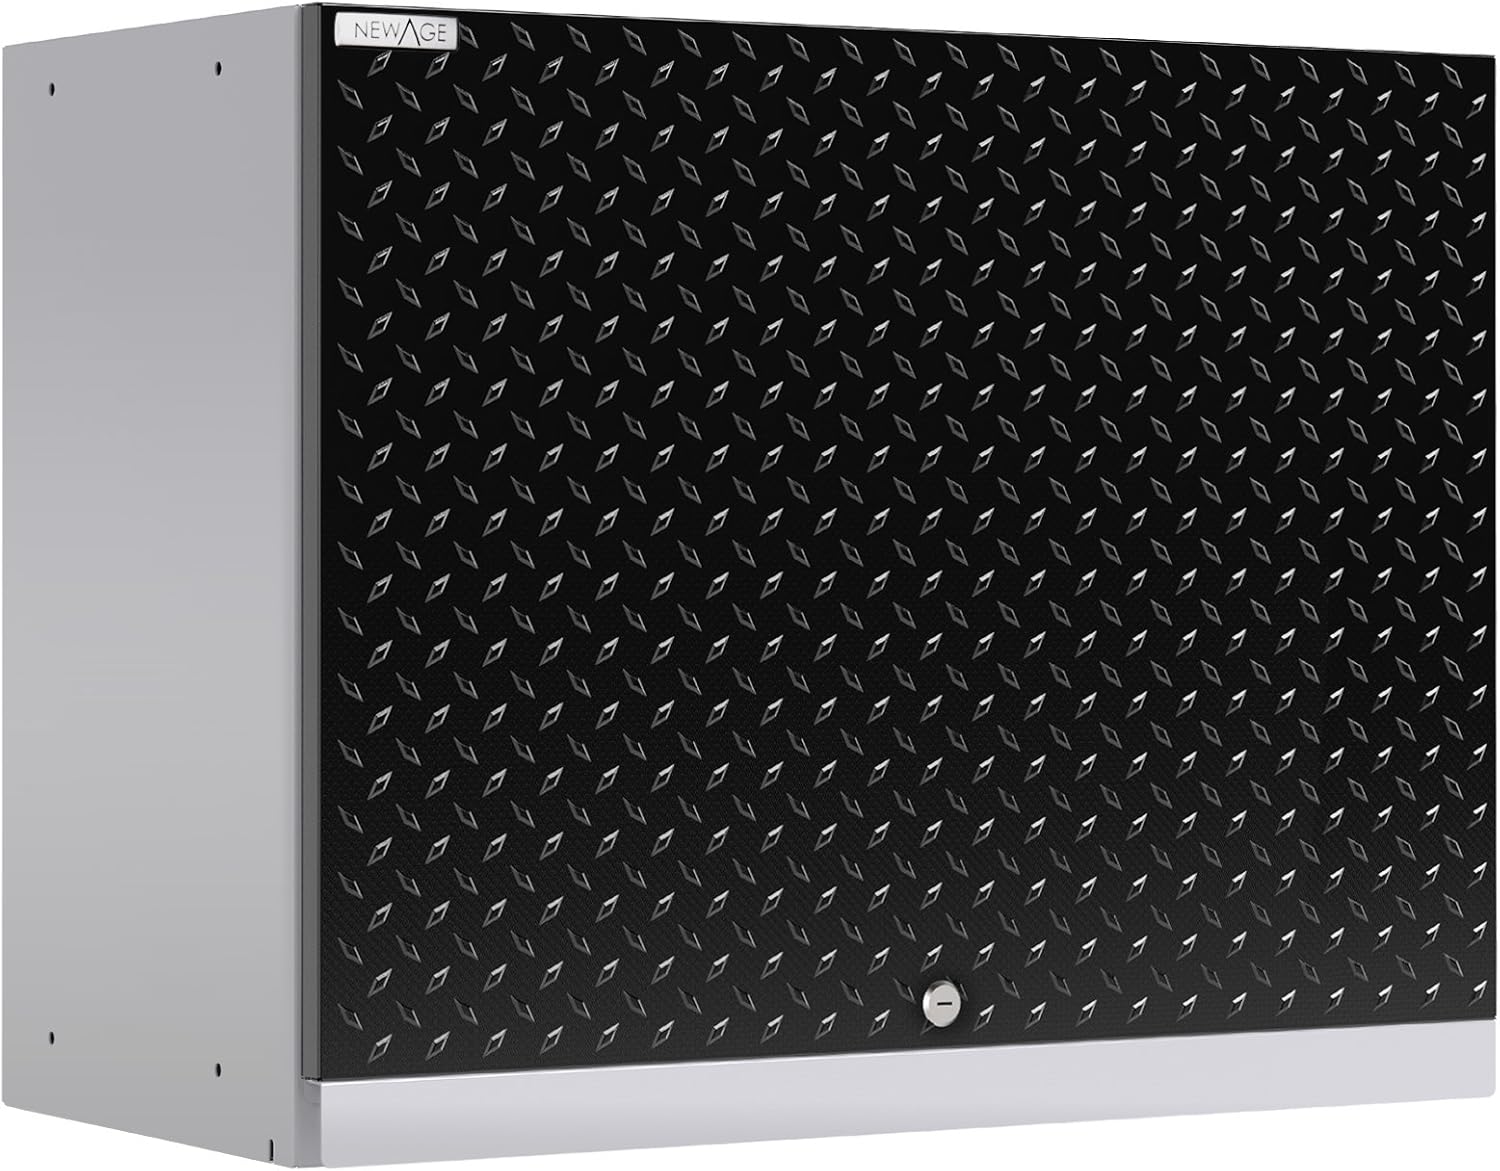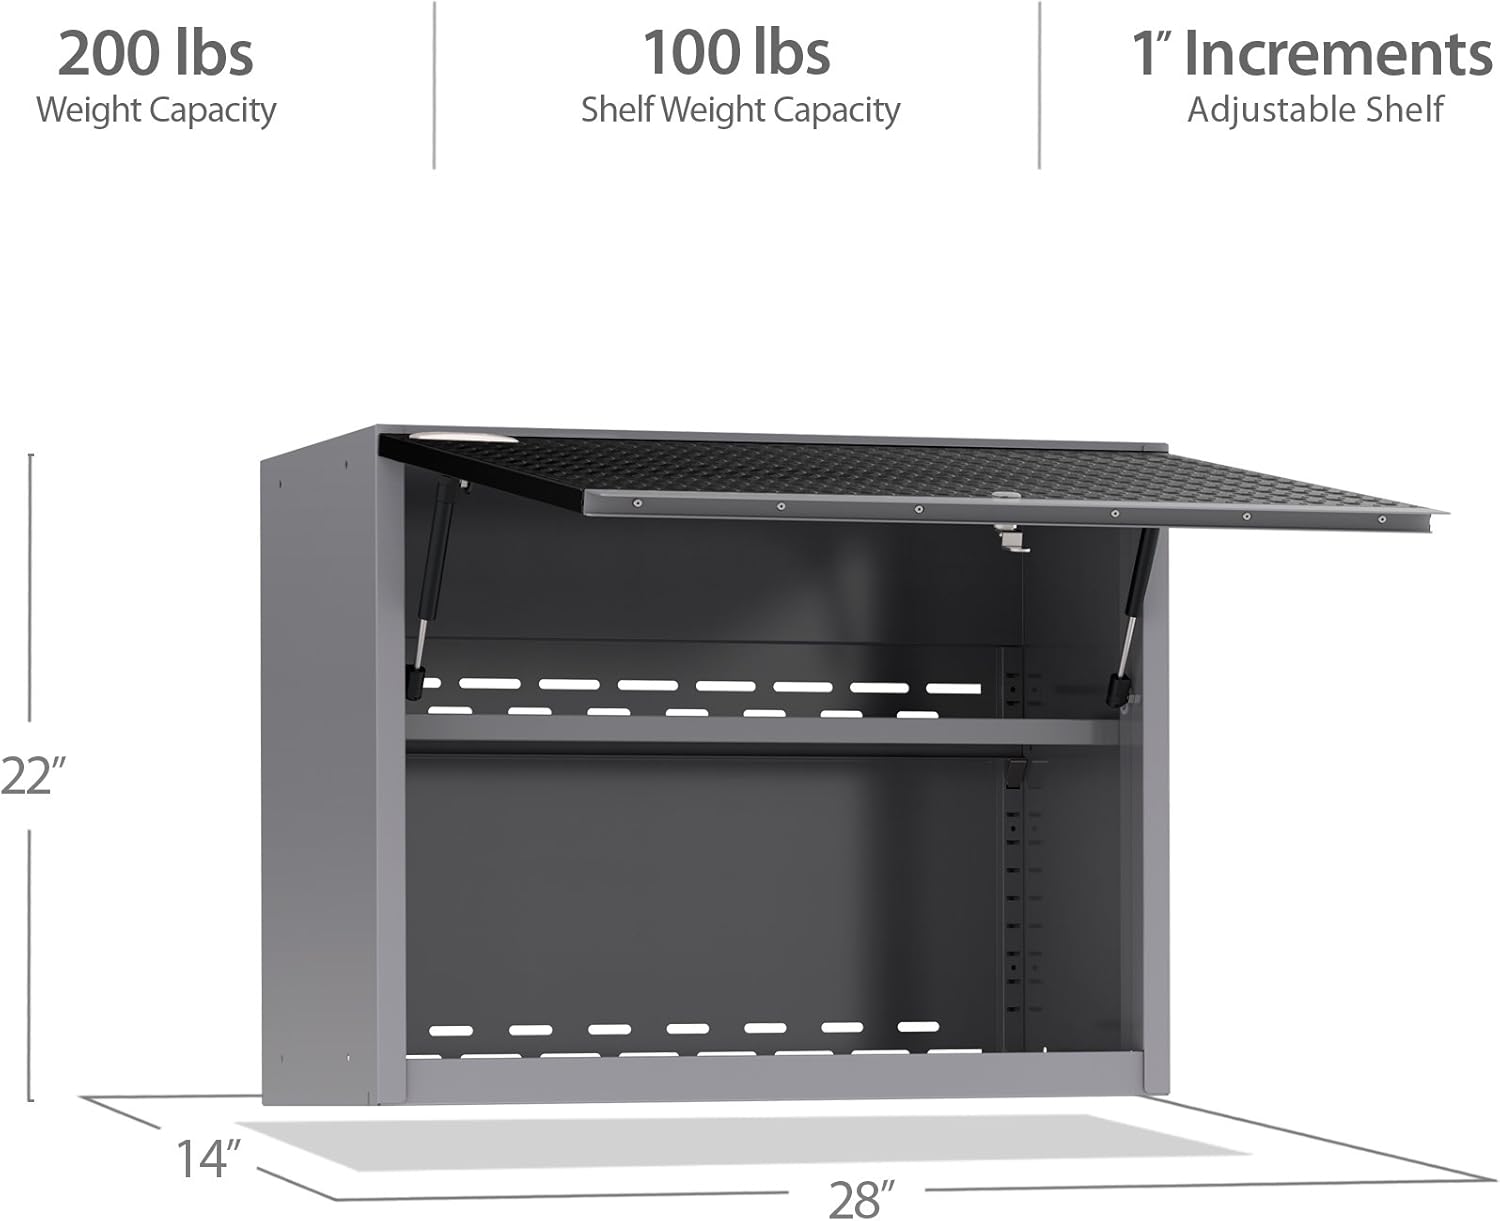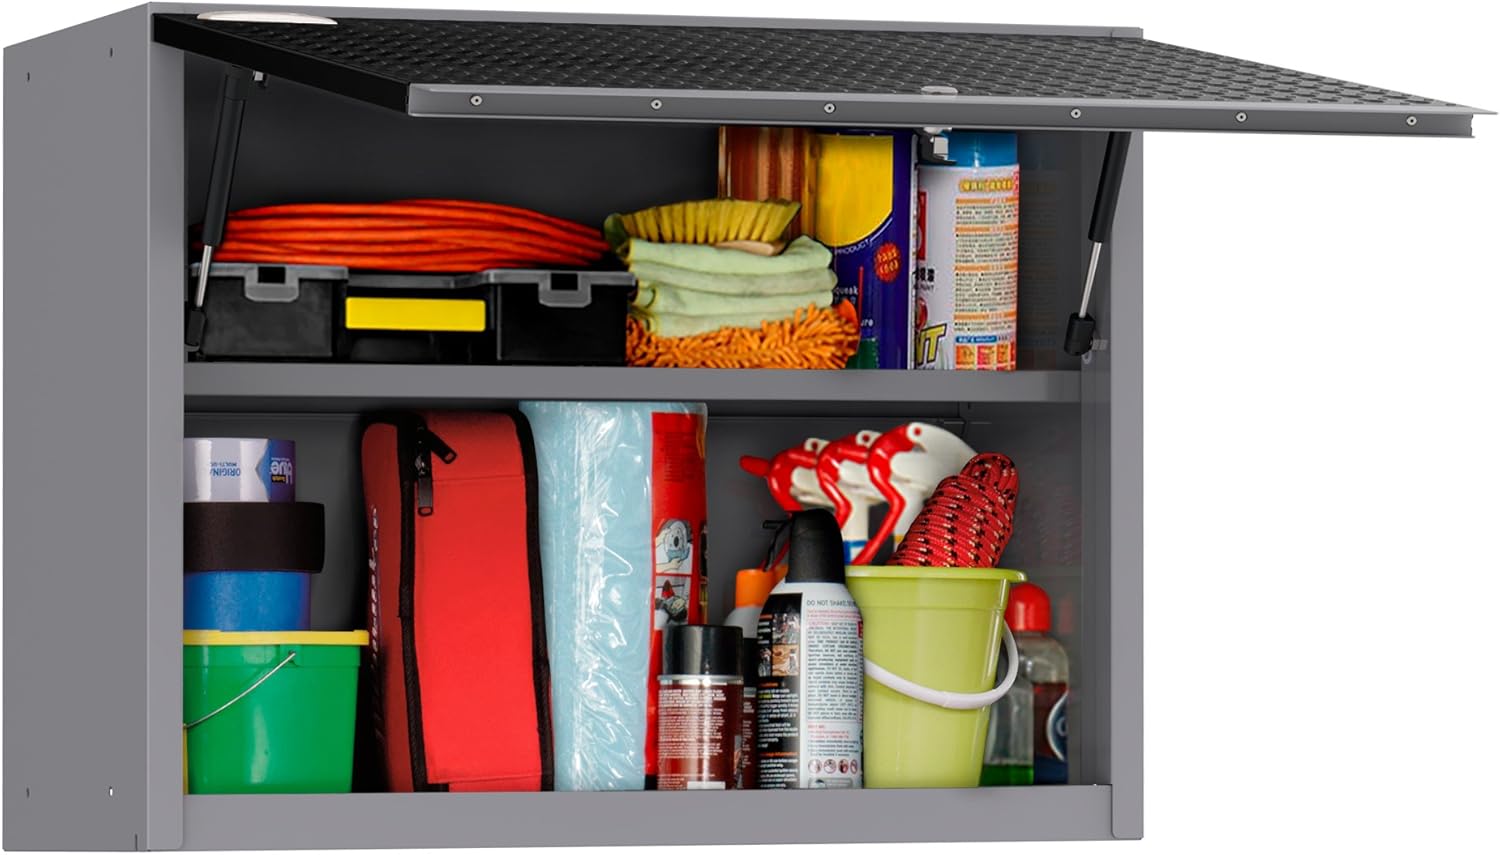
NewAge Products Inc. Performance Plus 2.0 Garage Cabinet, Diamond Plate Black
Category: Amazon Home
Stronger and more versatile than ever before, the Performance Plus 2. 0 Series Wall Cabinet has been redesigned with fully welded, 18-gauge steel frames and a reinforced double walled door that lifts-up on pneumatic gas shock hinges; ideal for keeping harmful supplies out of the wrong hands. The Wall Cabinet features integrated stainless steel door handles, an adjustable steel shelf, and an integrated light channel on the underside of your cabinet which allows for hidden LED lighting (LED lighting sold separately). The included wall mounting brackets and hardware make it easy for installation directly on the wall while utilizing your garage space to its full potential. Wall cabinet has a weight capacity of 200 lbs. shelf capacity of 100 lbs. 1 steel shelf that is adjustable in 1 in. increments to accommodate a variety of itemsFully welded, 18-Gauge steel frames and 19-Gauge double walled doors, with heavy-duty integrated stainless steel handlesFrameless door design with premium a gloss finish: black diamond plate finishFully lockable door that lifts up on pneumatic gas shock hingesIncludes an integrated light channel on the underside of the cabinet to add optional LED lighting to your workspace (LED lighting sold separately)Can be easily mounted directly to your wall through the perforated holes on the backside of the cabinet (brackets for slat wall install sold separately)28 in. W x 14 in. D x 22 in. H
Features: The Wall Cabinet has a weight capacity of 200 lbs. shelf capacity of 100 lbs. | 1 steel shelf that is adjustable in 1” increments to accommodate a variety of items | Fully welded, 18-gauge steel frames and 19-gauge double walled doors, with heavy-duty integrated stainless steel handles | Frameless door design with premium a gloss finish: black Diamond Plate finish | Fully lockable door that lifts up on pneumatic gas shock hinges | Includes an integrated light channel on the underside of the cabinet to add optional LED lighting to your workspace (LED lighting sold separately) | Can be easily mounted directly to your wall through the perforated holes on the backside of the cabinet (Brackets for Slat Wall install sold separately) | 28 in. W x 14 in. D x 22 in. H